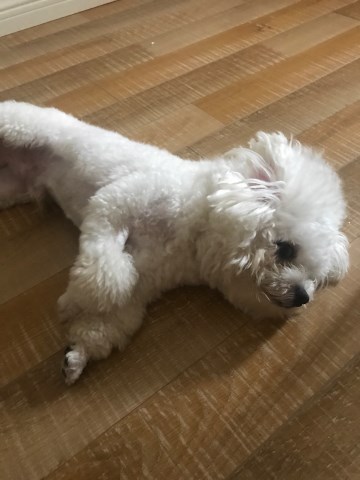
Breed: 3083-n000117-Bichon_Frise